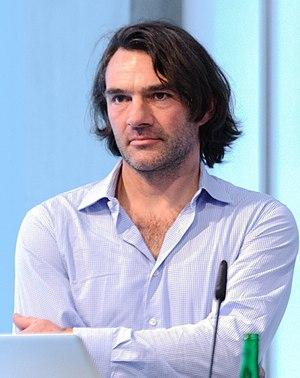
Corbinian Böhm, né le 7 août 1966 à Munich, est un artiste allemand.